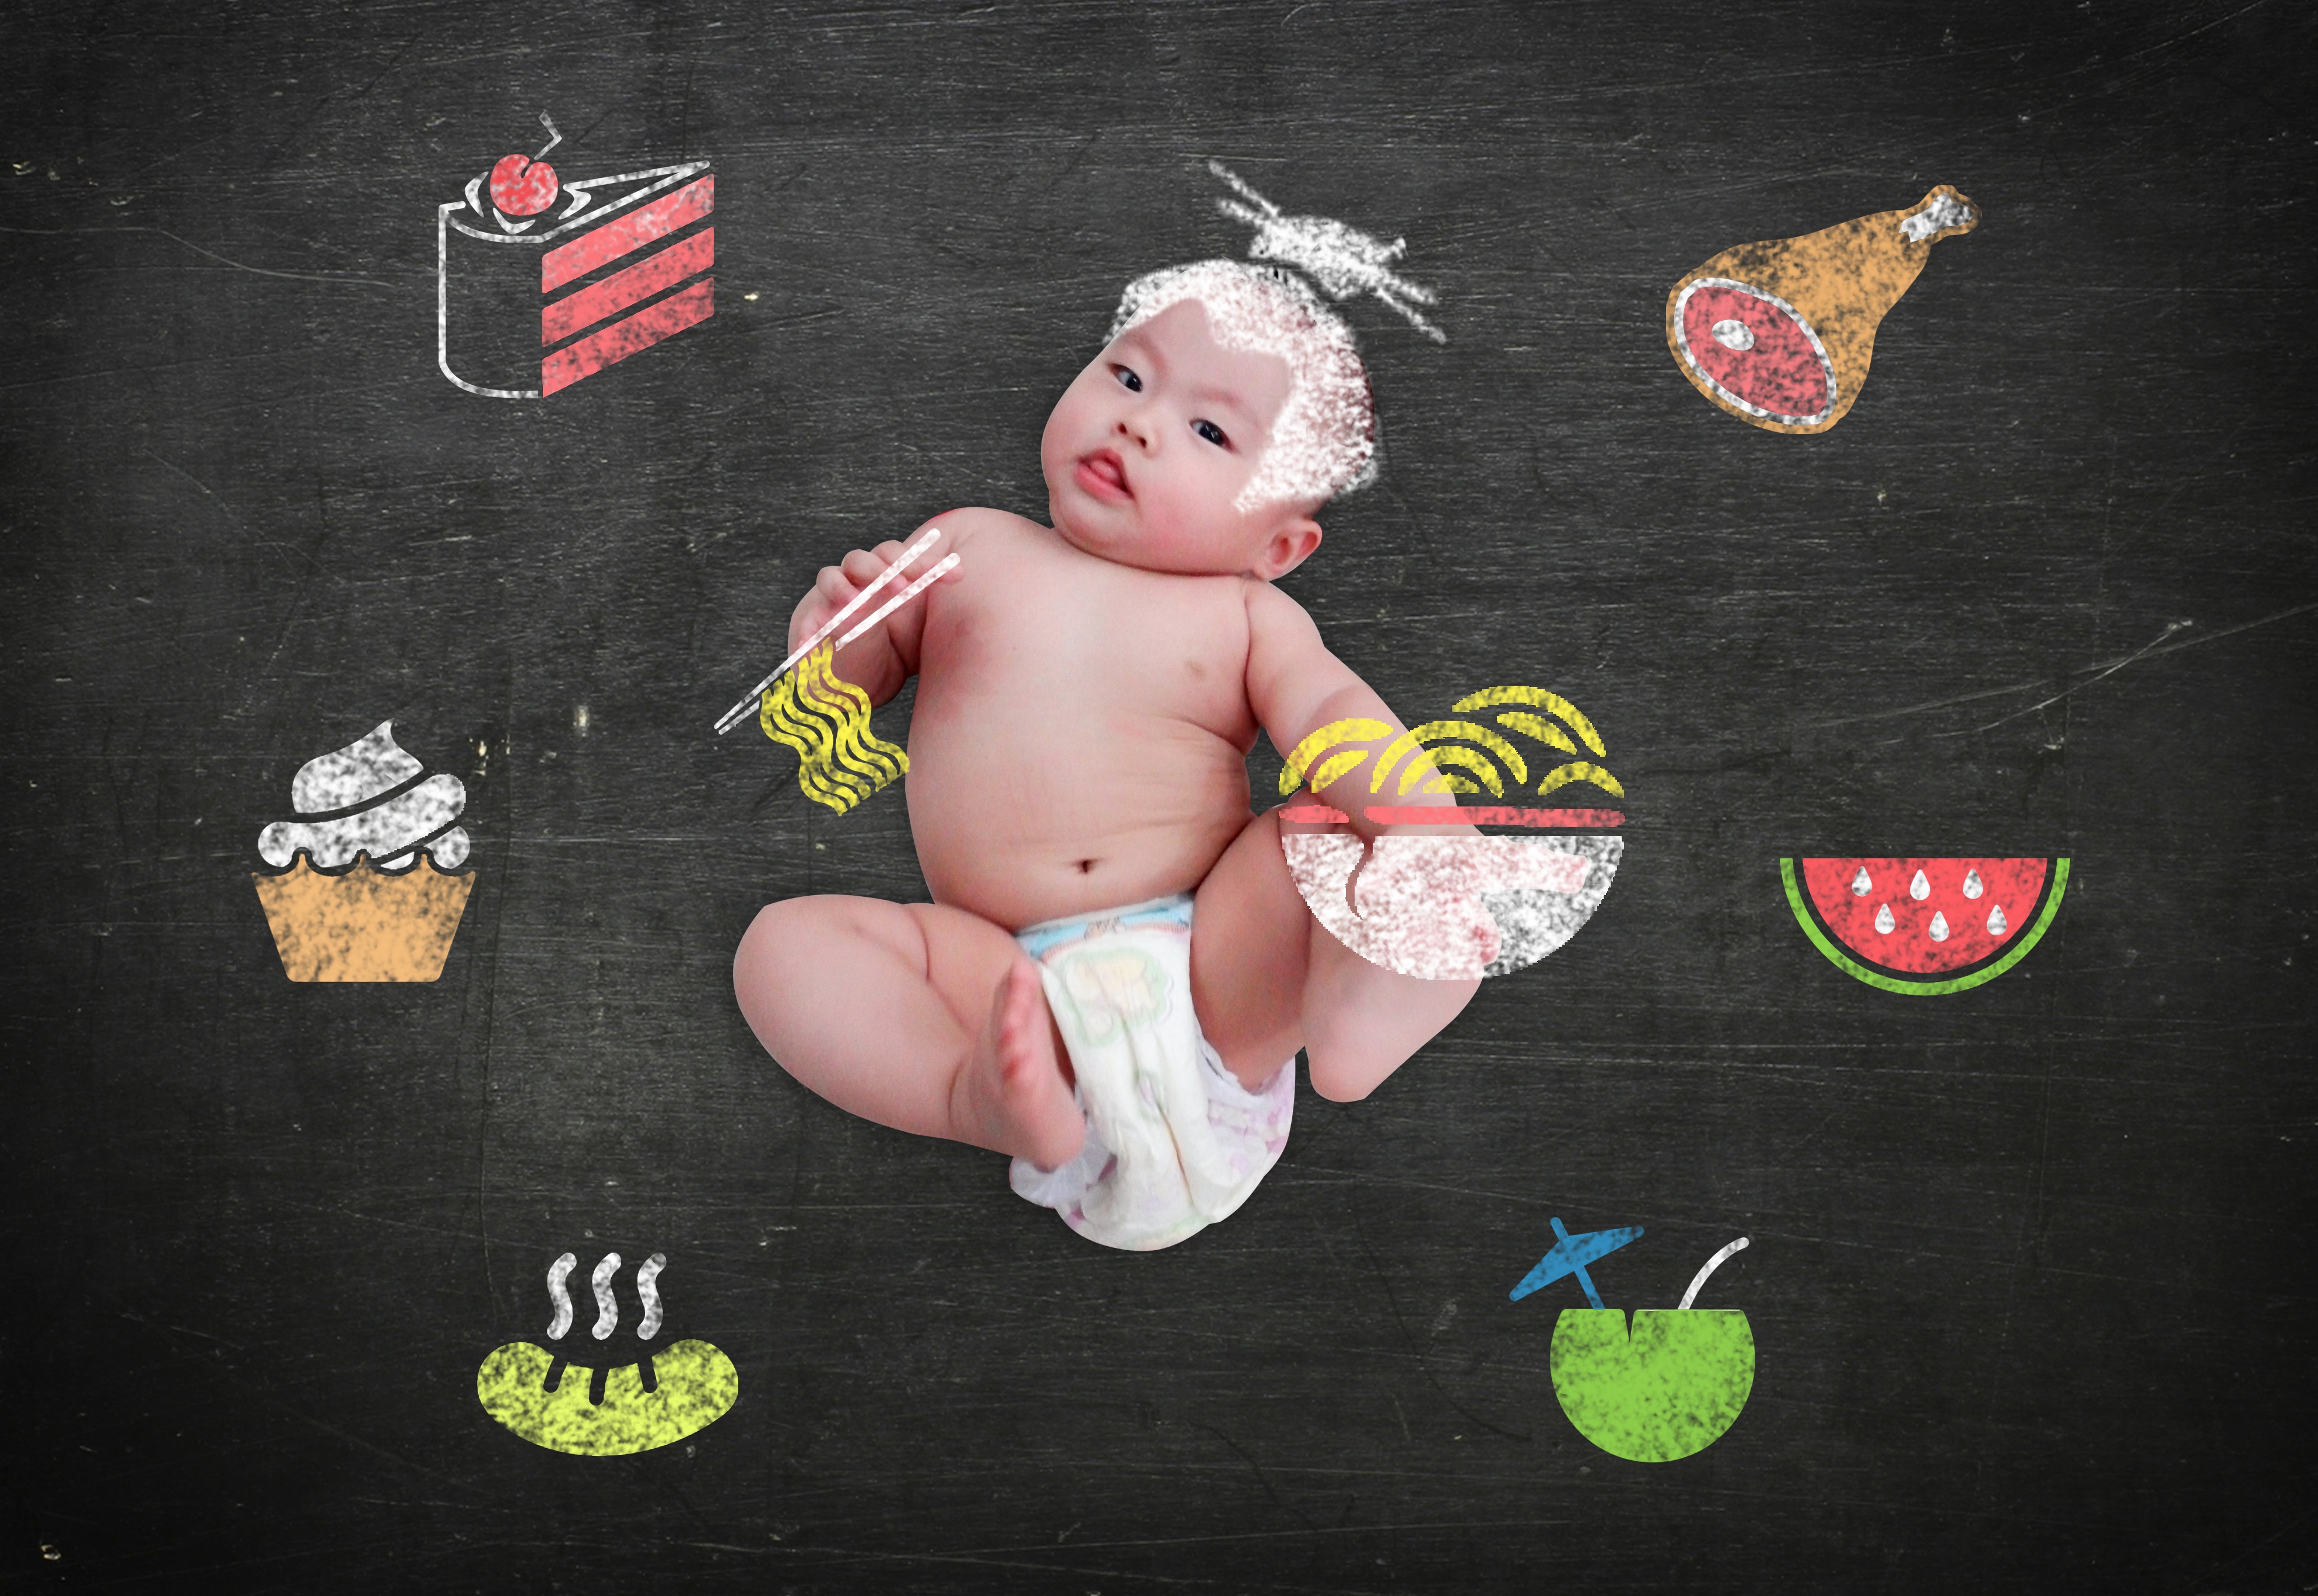
color, art, illustration, image, sumo, vo si